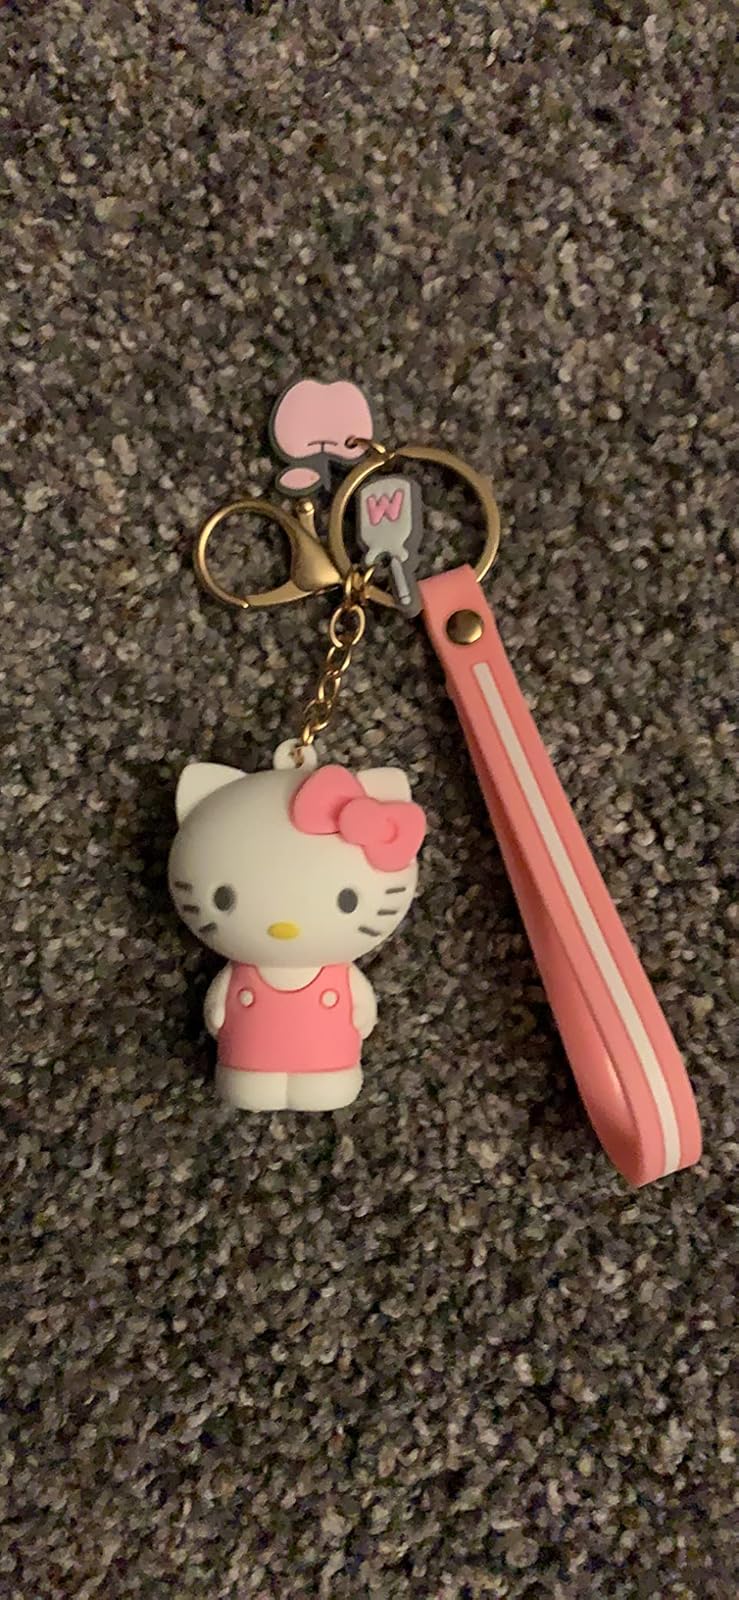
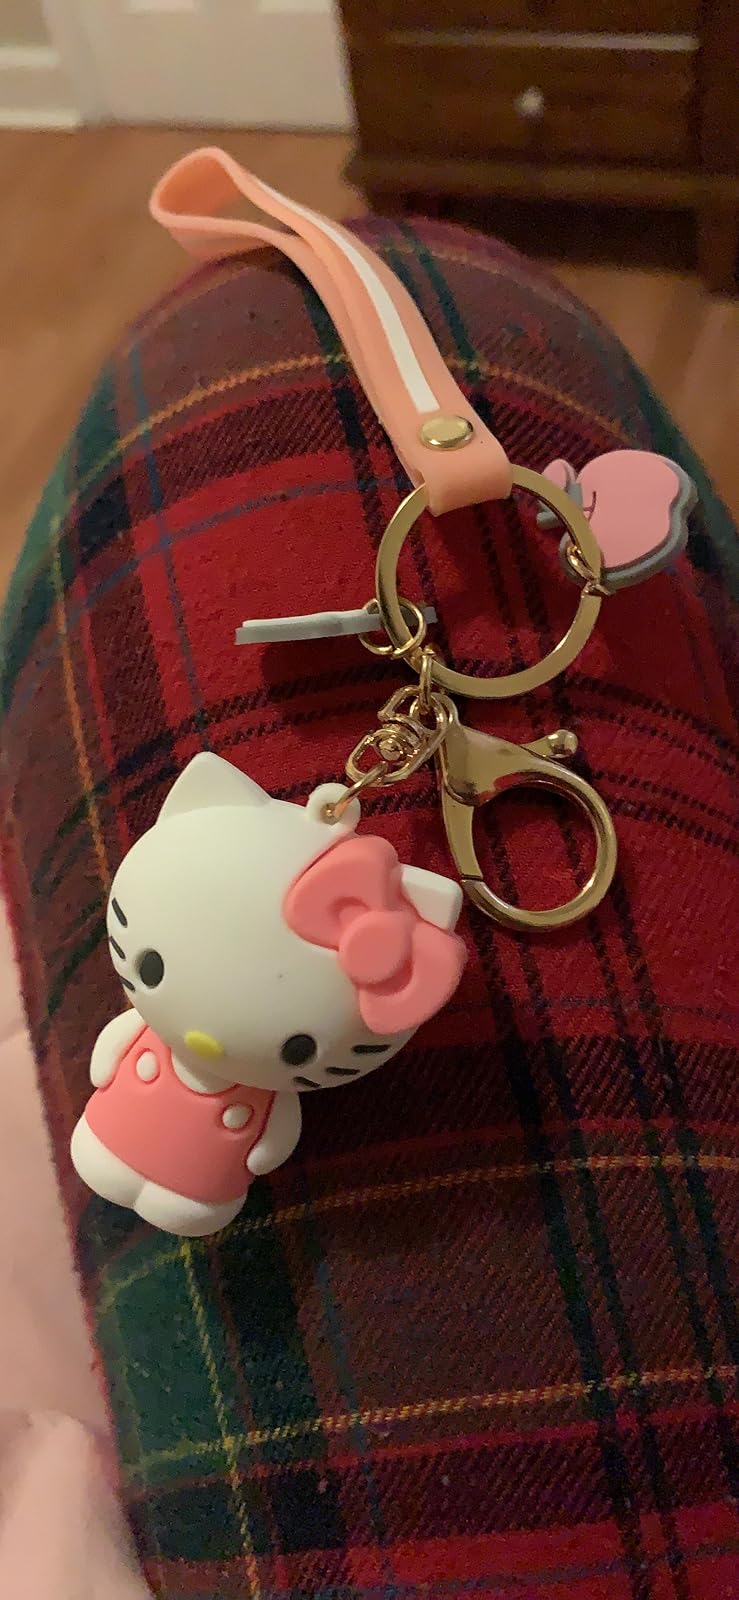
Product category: accessories_keychain
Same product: no